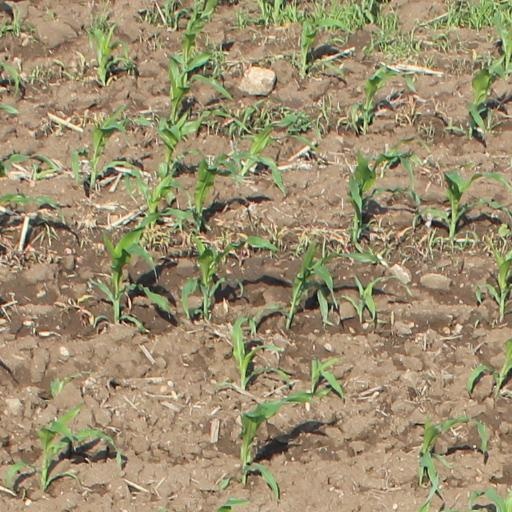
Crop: maize; corn